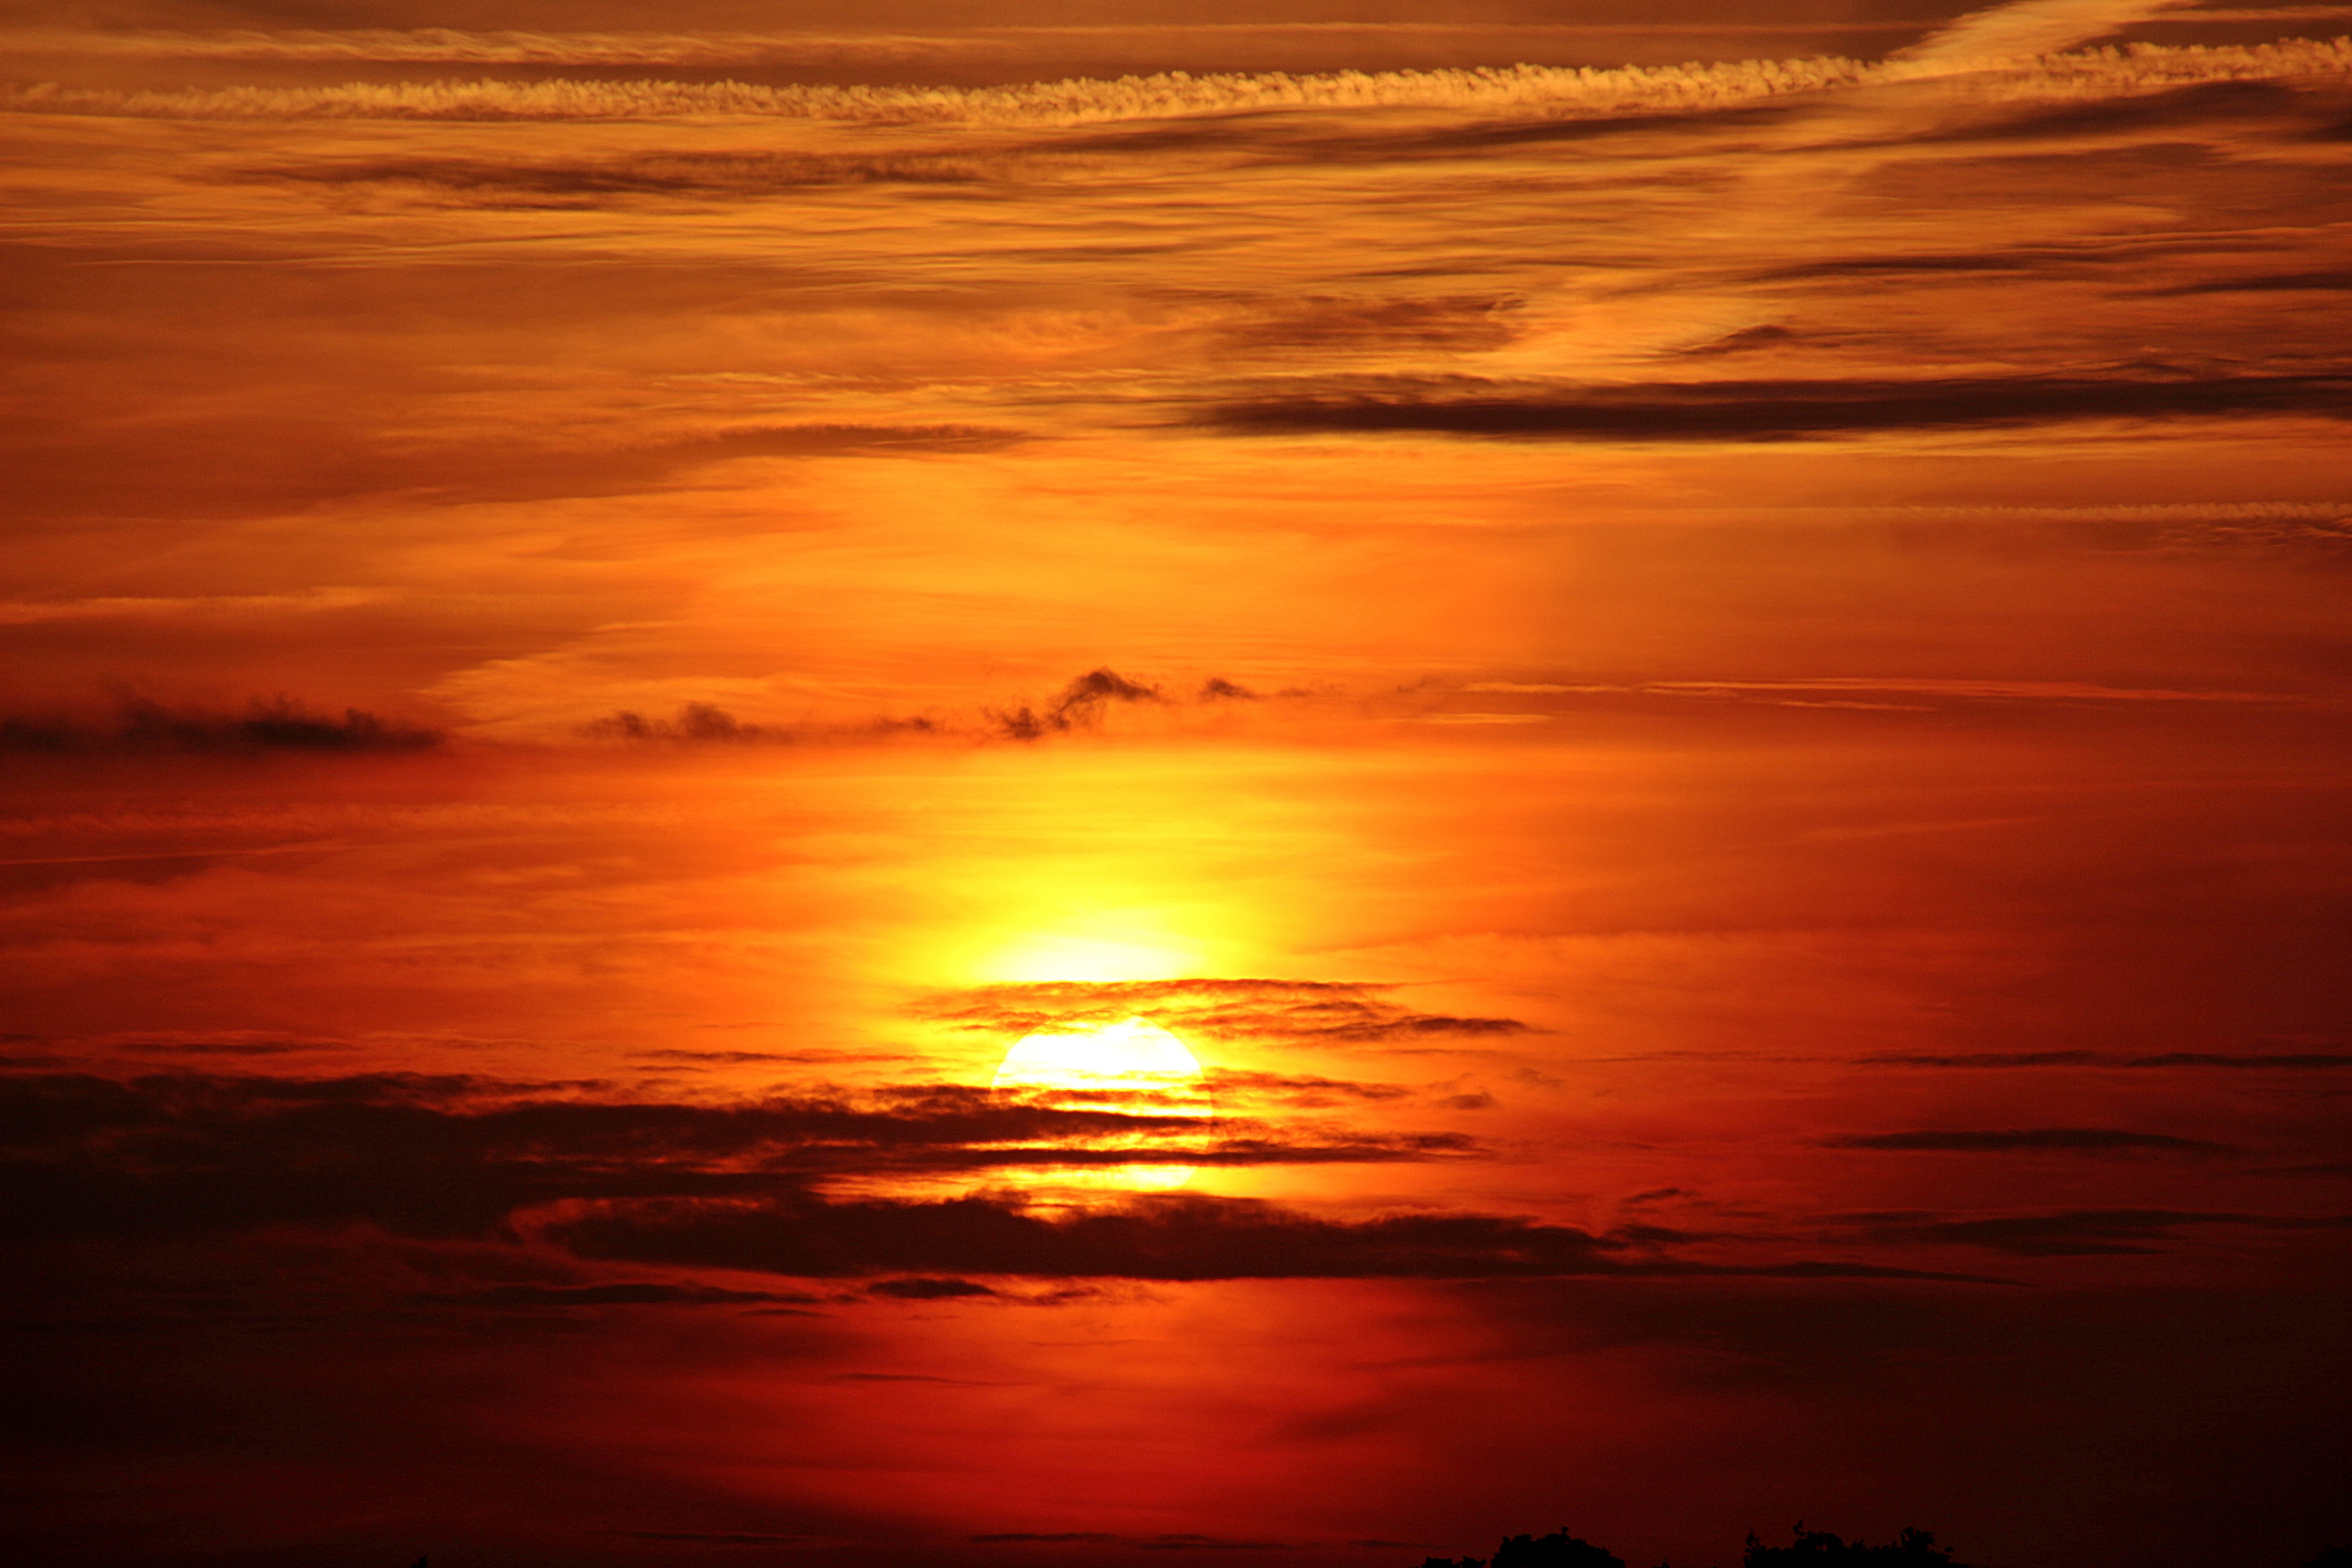
sea, coast, nature, ocean, horizon, cloud, sky, sun, sunrise, sunset, sunlight, morning, dawn, atmosphere, dusk, evening, romance, clouds, mood, evening sun, abendstimmung, atmospheric, afterglow, evening sky, setting sun, dark clouds, red sky at morning